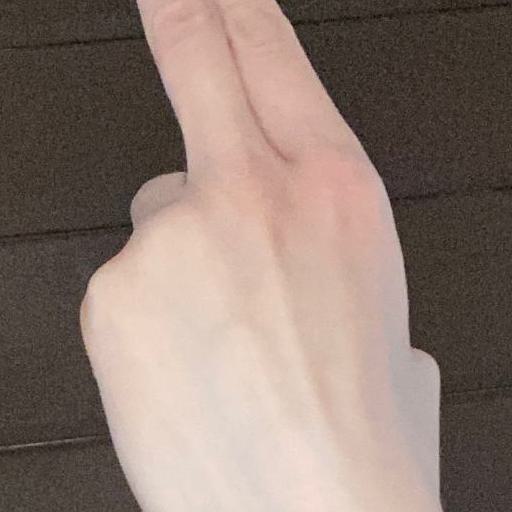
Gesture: two_up_inverted